Mike Leckie

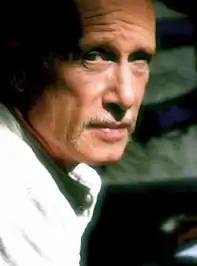

Michael Stuart Leckie (born June 30, 1950) is a neo-classical sculptor in Eugene, Oregon, United States.